Mount Gayler, Arkansas

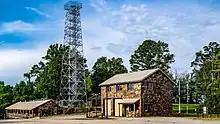
Mount Gayler Gift Shop and Observation Tower in 2020

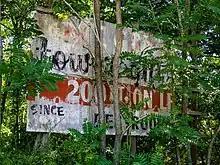
Original Sign Advertising Mount Gayler

In 1999 Interstate 49 opened between Mountainburg and Fayetteville and the majority of the personal and business traffic shifted to the new highway. The Mount Gayler gift shop and tower, as well as the Burns Gables restaurant are now closed, though other lodging and dining businesses in the area remain open.